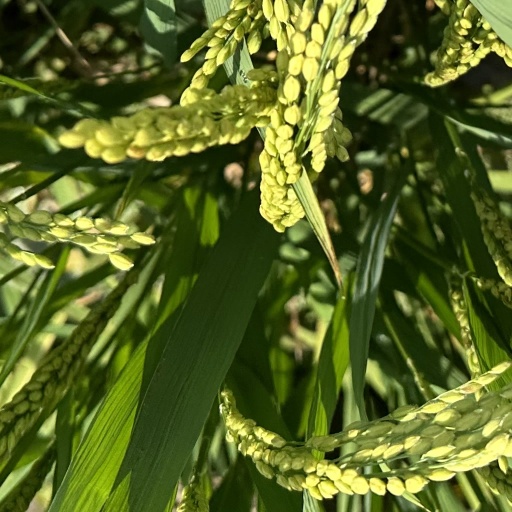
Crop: rice